Smithfield, Virginia

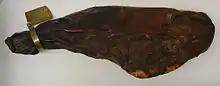
The Isle of Wight County Museum holds P.D. Gwaltney Jr.'s "pet ham". It is thought to be the world's oldest ham, having been cured in 1902.

Known as the ham capital of the world, Smithfield attracts many tourists. Smithfield's Historic District is a major attraction, with more than 70 contributing properties from the Colonial, Federal, and Victorian periods. Historic buildings that lure tourists include the Isle of Wight County Museum, Historic Fort Huger, the Schoolhouse Museum, the Old Courthouse of 1750, and St. Luke's Church, a National Historic Landmark located just outside downtown. Other sites of historic interest include the former colonial tavern, now the Smithfield Inn; the Wentworth-Grinnan House, and Windsor Castle Park.